Pineapple Express

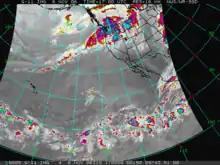
November 2006 satellite image showing clouds from north of Hawaii to Washington, a Pineapple Express configuration

Pineapple Express is a specific recurring atmospheric river both in the waters immediately northeast of the Hawaiian Islands and extending northeast to any location along the Pacific coast of North America. It is a non-technical term and a meteorological phenomenon. It is characterized by a strong and persistent large-scale flow of warm moist air, and the associated heavy precipitation. A Pineapple Express is an example of an atmospheric river, which is a more general term for such relatively narrow corridors of enhanced water vapor transport at mid-latitudes around the world.